Bonfol

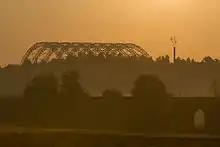
Excavation hall over the waste dump

Beginning in 1961 many of the largest pharmaceutical and chemical companies in and around Basel began burying chemical waste in a former clay mine outside the village. Eight of the largest, including BASF, Novartis, Roche and Syngenta, formed "Basler Chemischen Industrie" (BCI) to administer the site. The Bonfol dump remained in operation until 1976 and over those fifteen years about of chemicals were dumped. After it was closed BCI believed the clay would hold the waste in place. The dump was buried and the of land that it covered was replanted. However, in 1981 the first leaks were detected from the dump and from 1986 through 1995 BCI installed a drainage system and built a runoff treatment plant. After protests by Greenpeace and the passage of Switzerland’s Federal Ordinance on the Contaminated Sites in 1998, on 17 October 2000 BCI signed an agreement with the Canton to fully excavate and clean the entire dump.